John Raese

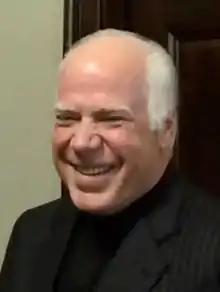
Raese in 2012

John Reeves Raese (born April 10, 1950) is an American businessman and perennial Republican Party candidate for political office in West Virginia. He lost campaigns to represent West Virginia in the United States Senate in 1984, 2006, 2010, and 2012. He was also defeated in the Republican primary in the election for Governor of West Virginia in 1988.